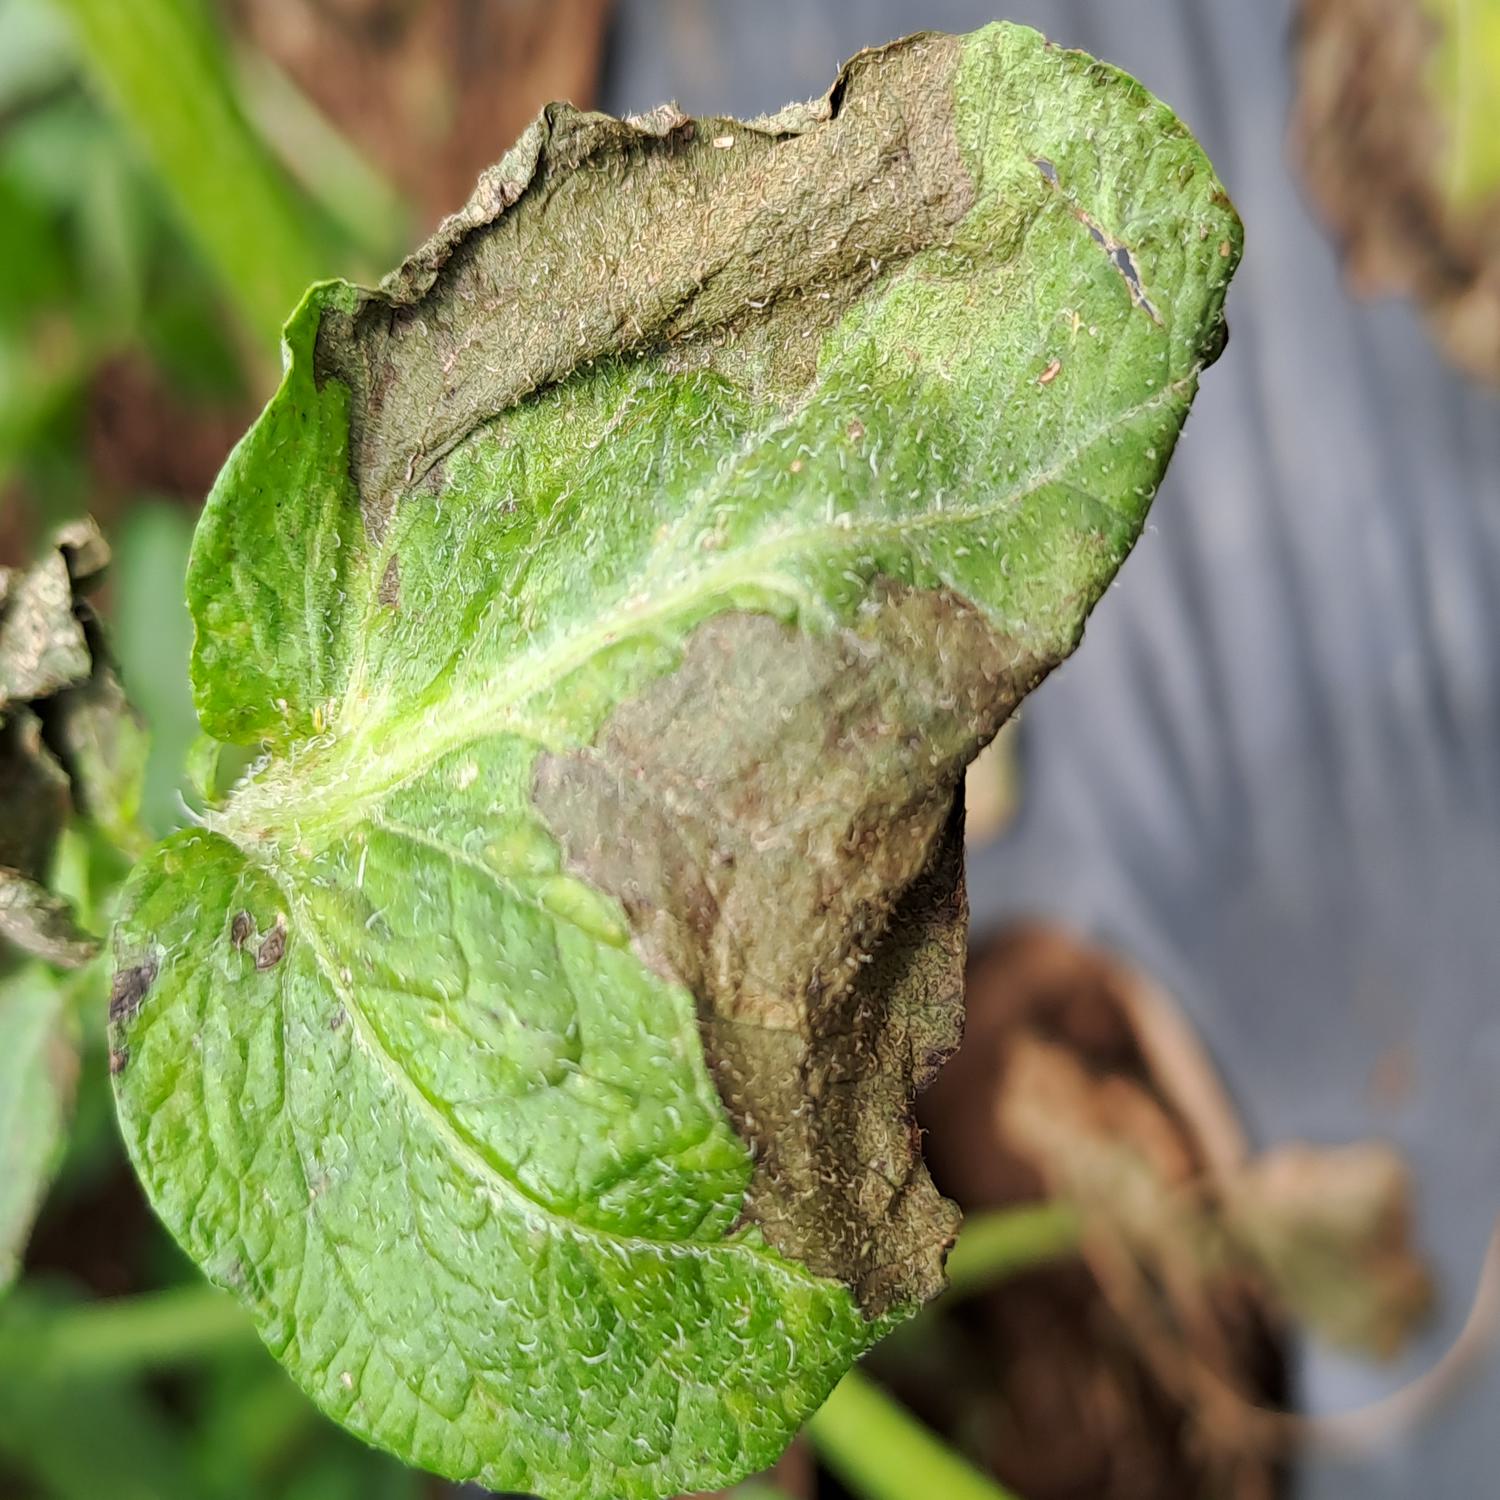
Label: Phytopthora